Têtes Noires

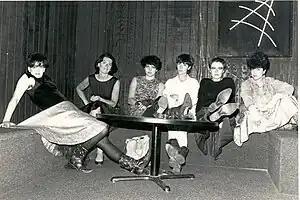
Left to right, Holt, Alexander, Kayon, Frucci, Bartell and Gage backstage at First Avenue. Photo by Catherine Settanni.

Têtes Noires was a rock band from Minneapolis, Minnesota, best known for their "casually mocking" feminist lyrics and for three- and sometimes up to six-part vocal harmonies. Founded by former Miss South Dakota Jennifer Holt, they gave concerts from 1983 until about 1987, and recorded three albums which received positive reviews nationally. As Susan Borey wrote for "Spin", the name means "black heads" in French, which they used to describe their hair color (like birds and not a complexion problem).